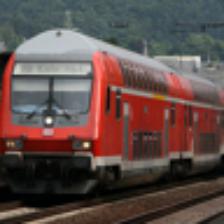
Label: NonHuman